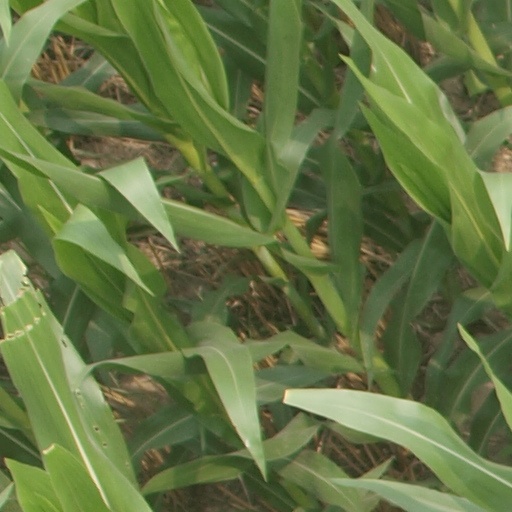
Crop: maize; corn